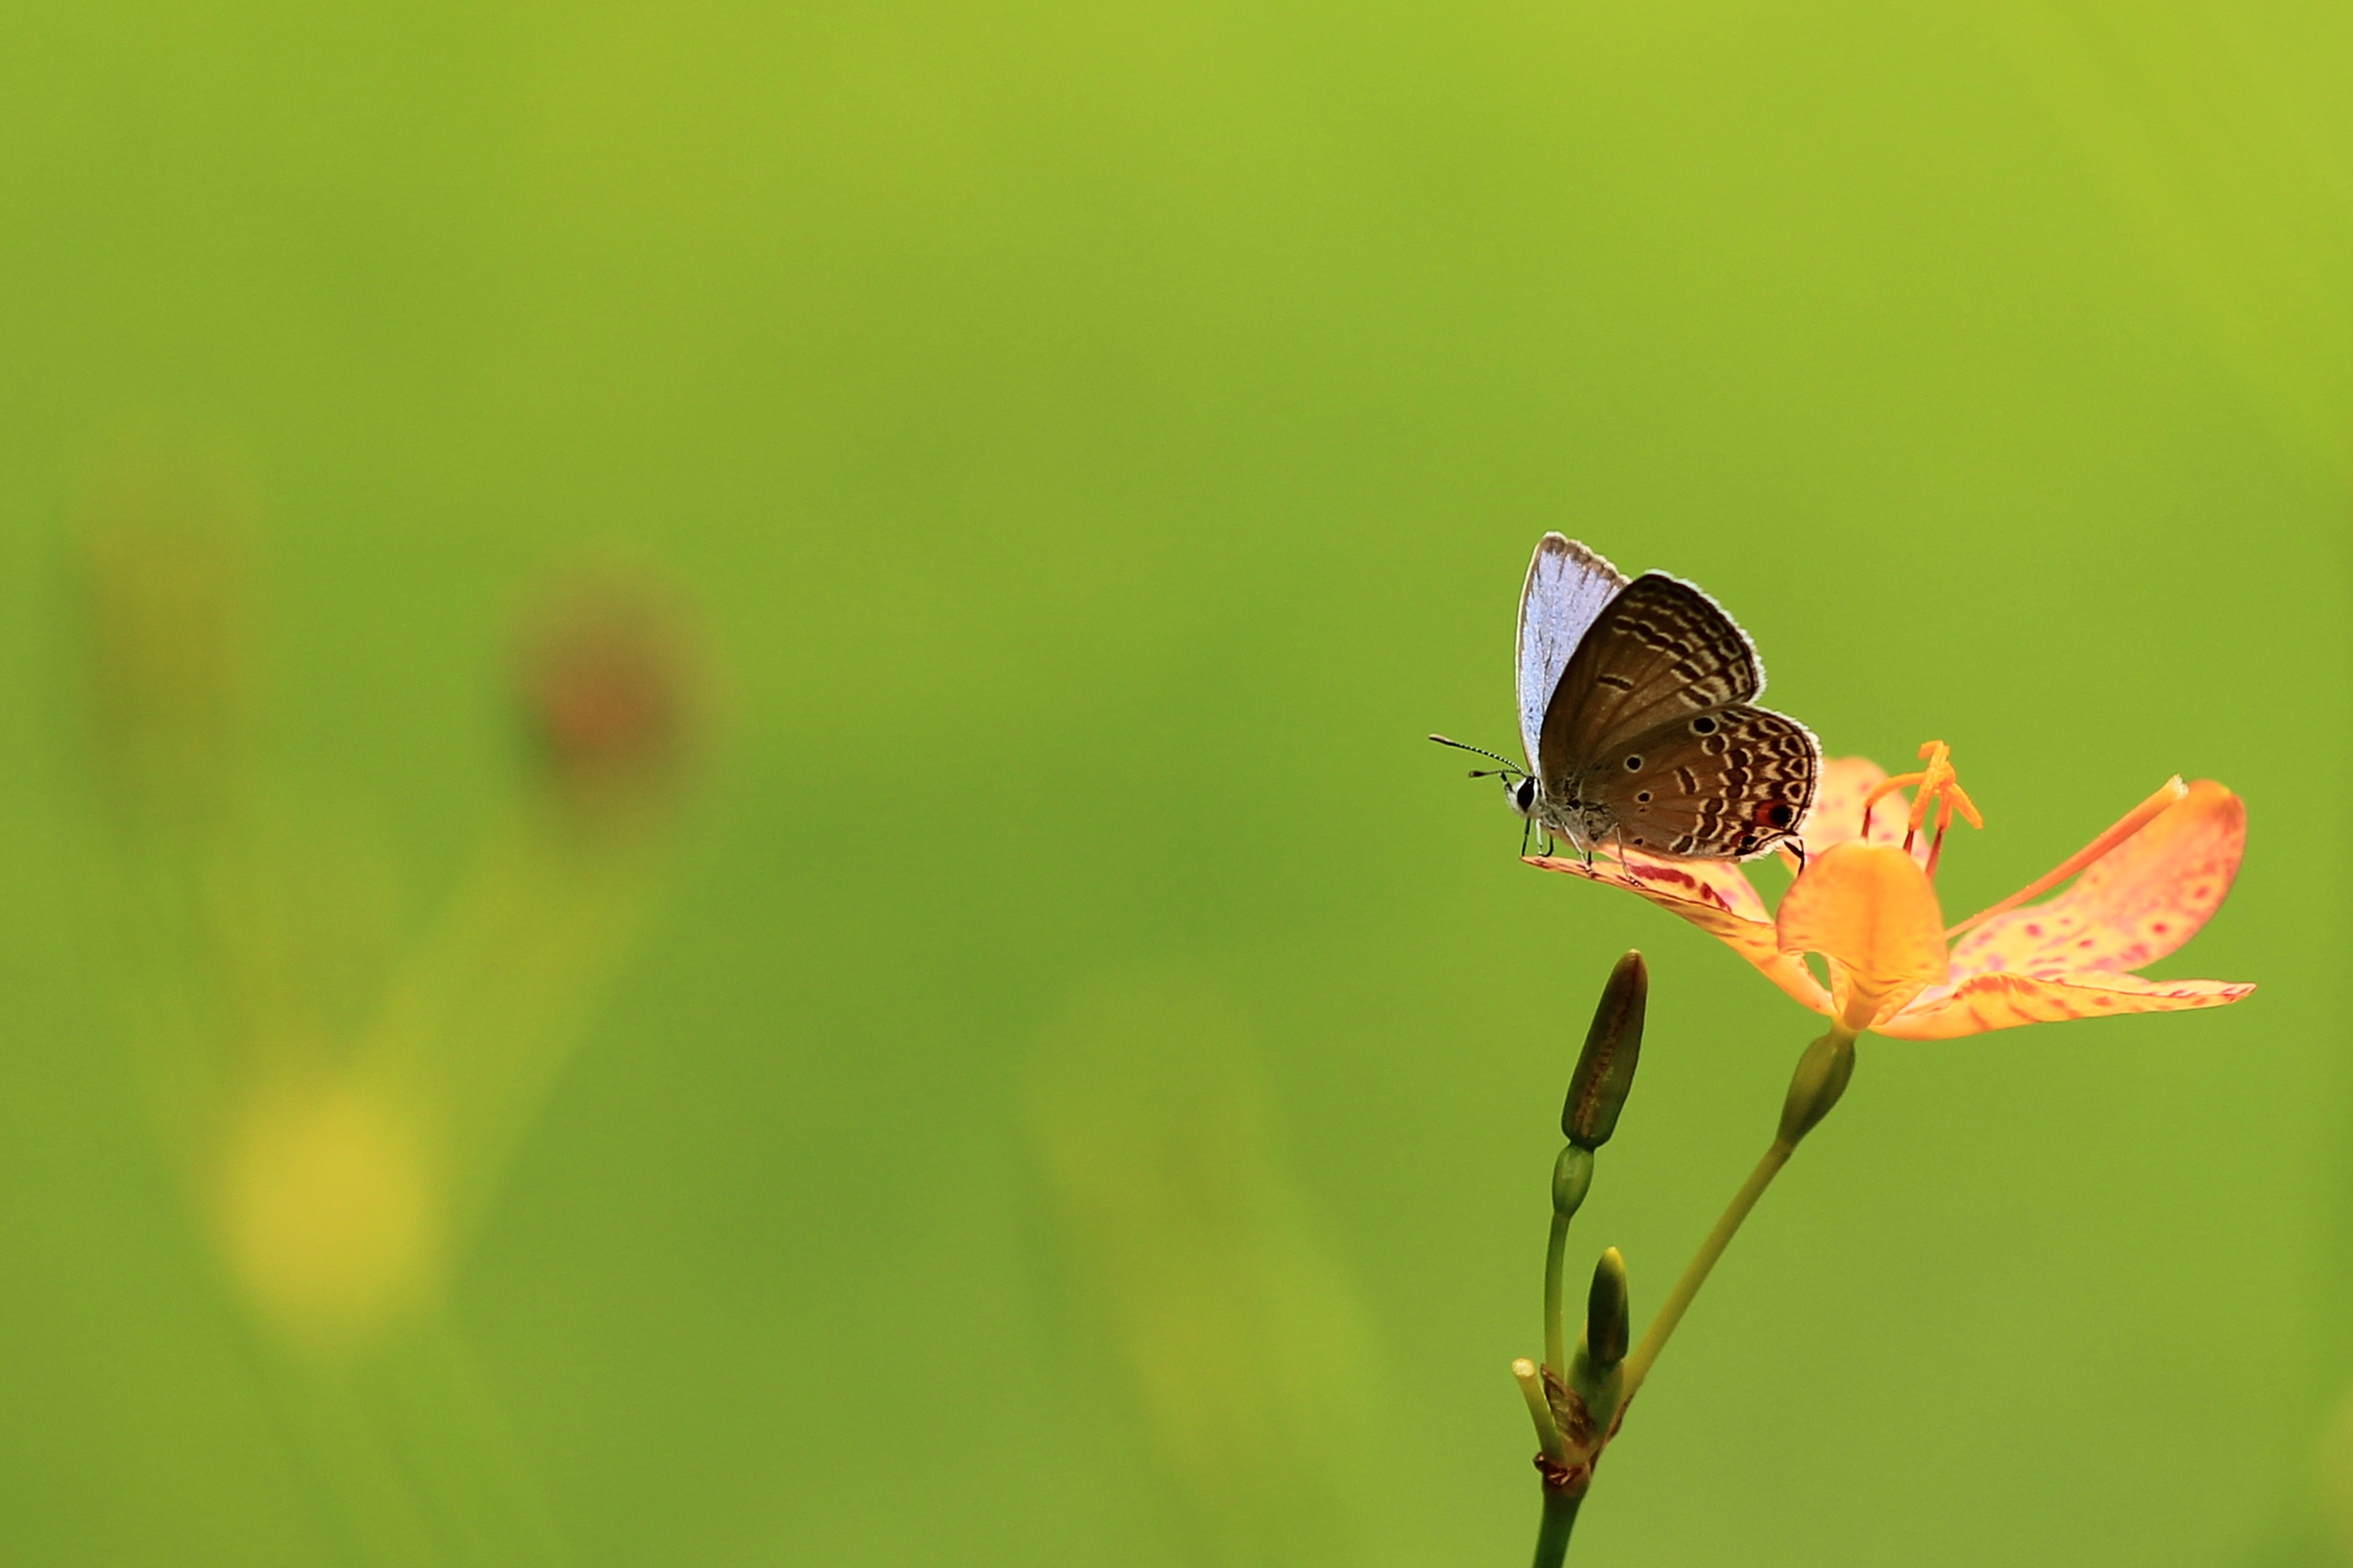
nature, grass, photography, meadow, leaf, flower, petal, green, insect, butterfly, yellow, flora, fauna, invertebrate, flowers, close up, nectar, macro photography, the outskirts, plant stem, moths and butterflies, lycaenid